1876th Communications Squadron

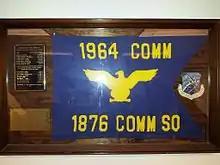
Squadron guidon that was used during the Vietnam war, now in the conference room of the 10th Communications Squadron

The 1876th Communications Squadron was a unit of the United States Air Force that performed communications functions in the Republic of Vietnam from 1965 to 1972 during the Vietnam War and then at the United States Air Force Academy from April 1972, where it was upgraded to a group in 1995. It has been inactive since the early 1990s when USAF organizational changes had it replaced by an org with an older lineage.